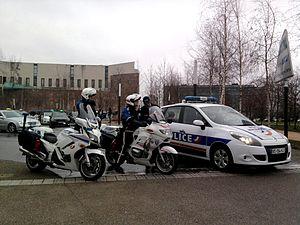
Manifestation des taxis le 10 janvier 2013, parc de l'Etoile à Strasbourg